Steamship

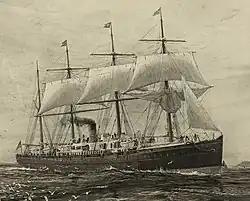
RMS "Oceanic", an important turning point in ocean liner design

The efficiency of Holt's package of boiler pressure, compound engine and hull design gave a ship that could steam at 10 knots on 20 long tons of coal a day. This fuel consumption was a saving from between 23 and 14 long tons a day, compared to other contemporary steamers. Not only did less coal need to be carried to travel a given distance, but fewer firemen were needed to fuel the boilers, so crew costs and their accommodation space were reduced. "Agamemnon" was able to sail from London to China with a coaling stop at Mauritius on the outward and return journey, with a time on passage substantially less than the competing sailing vessels. Holt had already ordered two sister ships to "Agamemnon" by the time she had returned from her first trip to China in 1866, operating these ships in the newly formed Blue Funnel Line. His competitors rapidly copied his ideas for their own new ships.